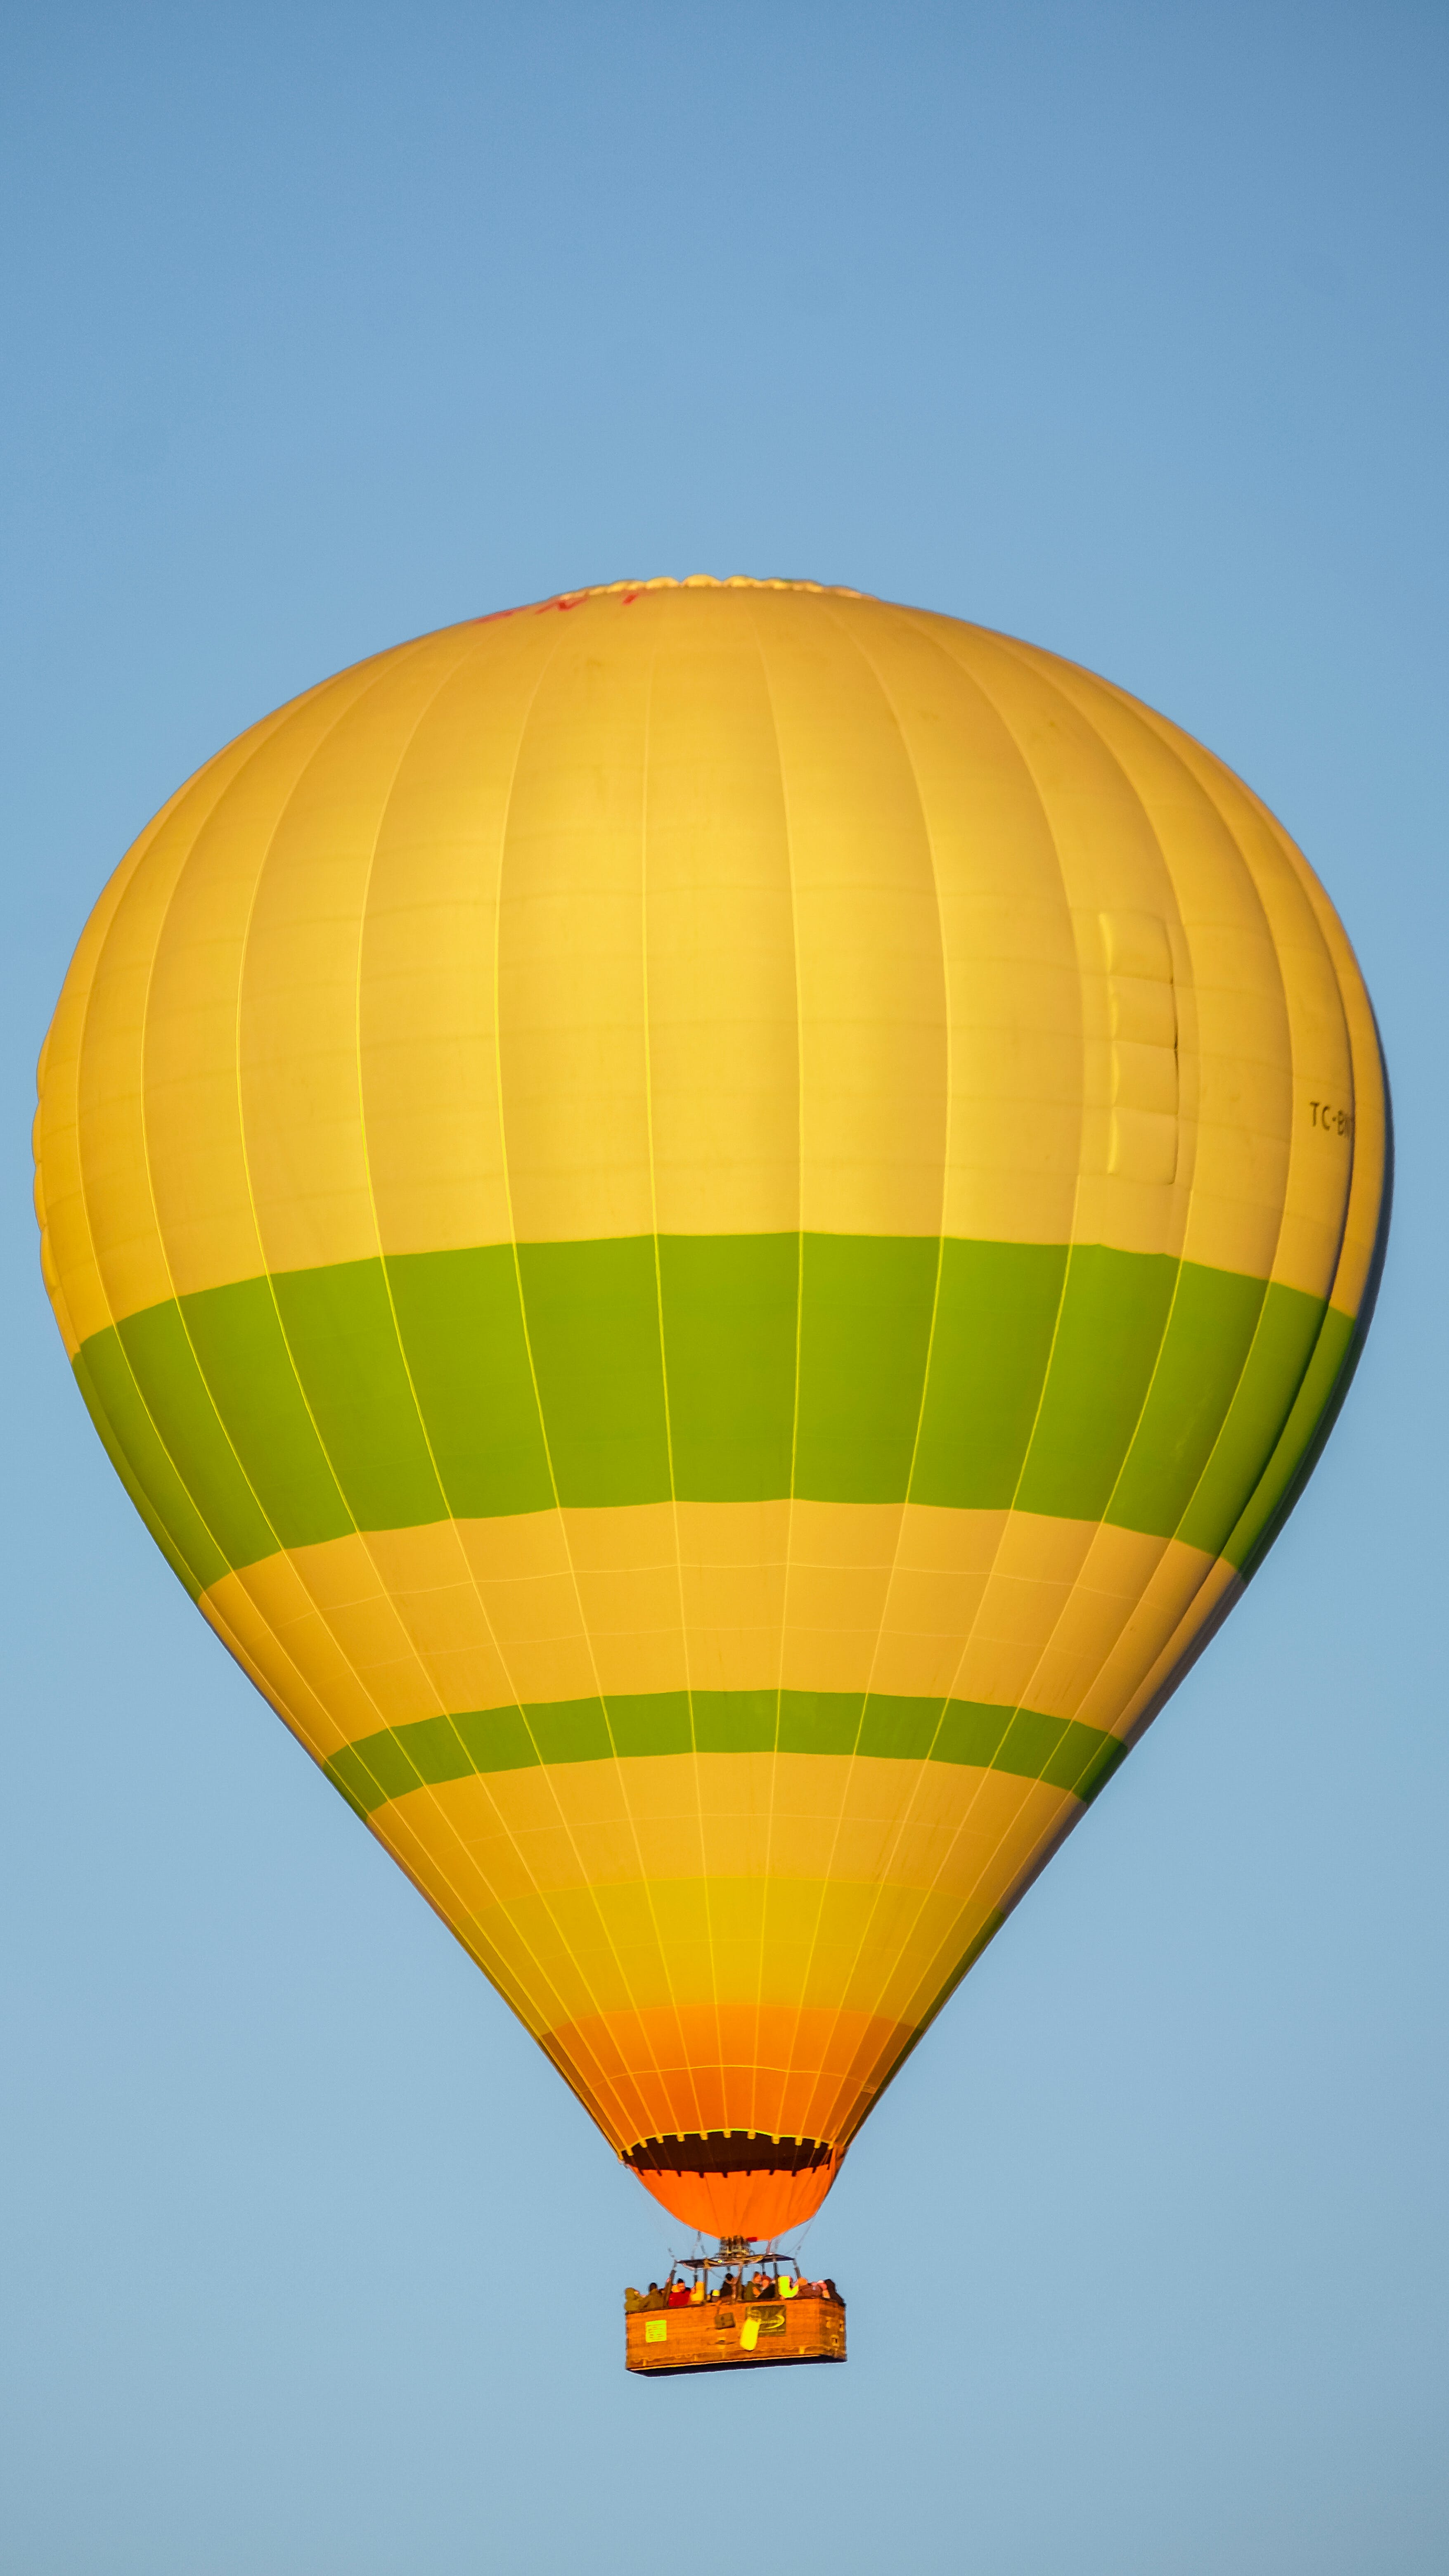
sky, aerostat, hot air ballooning, balloon, hot air balloon, air travel, mode of transport, fun, recreation, Tints and shades, air sports, party supply, leisure, magenta, vehicle, travel, flight, illustration, landscape, symmetry, parachute